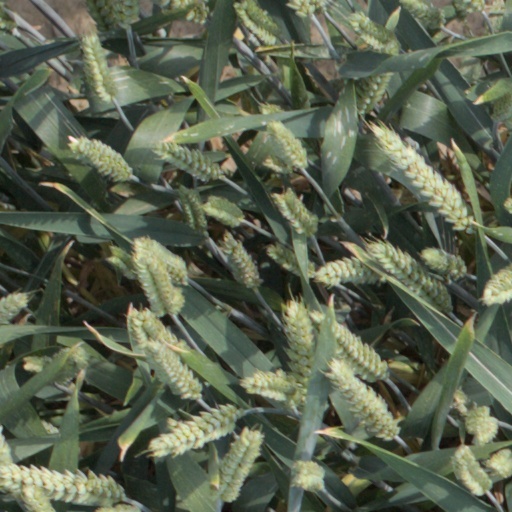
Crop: wheat